Coire Gabhail

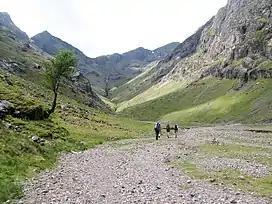
View up to the ridge access at Bealach Dearg, with the peak of Stob Coire Sgreamhach to the left of centre.

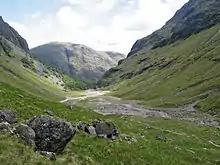
The flat valley floor, looking north to the narrow entrance, and beyond that the Aonach Eagach ridge on the other side of Glen Coe.

This corrie was formed, like Glen Coe, by the movement of glaciers. The principal glacier in the glen below was larger and heavier, and carved out a deeper trough than that of Coire Gabhail. When the glaciers melted a hanging valley was left, high above the glen. Debris from the glaciers left moraines in the mouths of the glens and corries, often resulting in a lake forming behind them. In time these waters found their way through the debris and the lake drained leaving a relatively flat-bottomed alluvial plain which now forms the floor of the corrie.